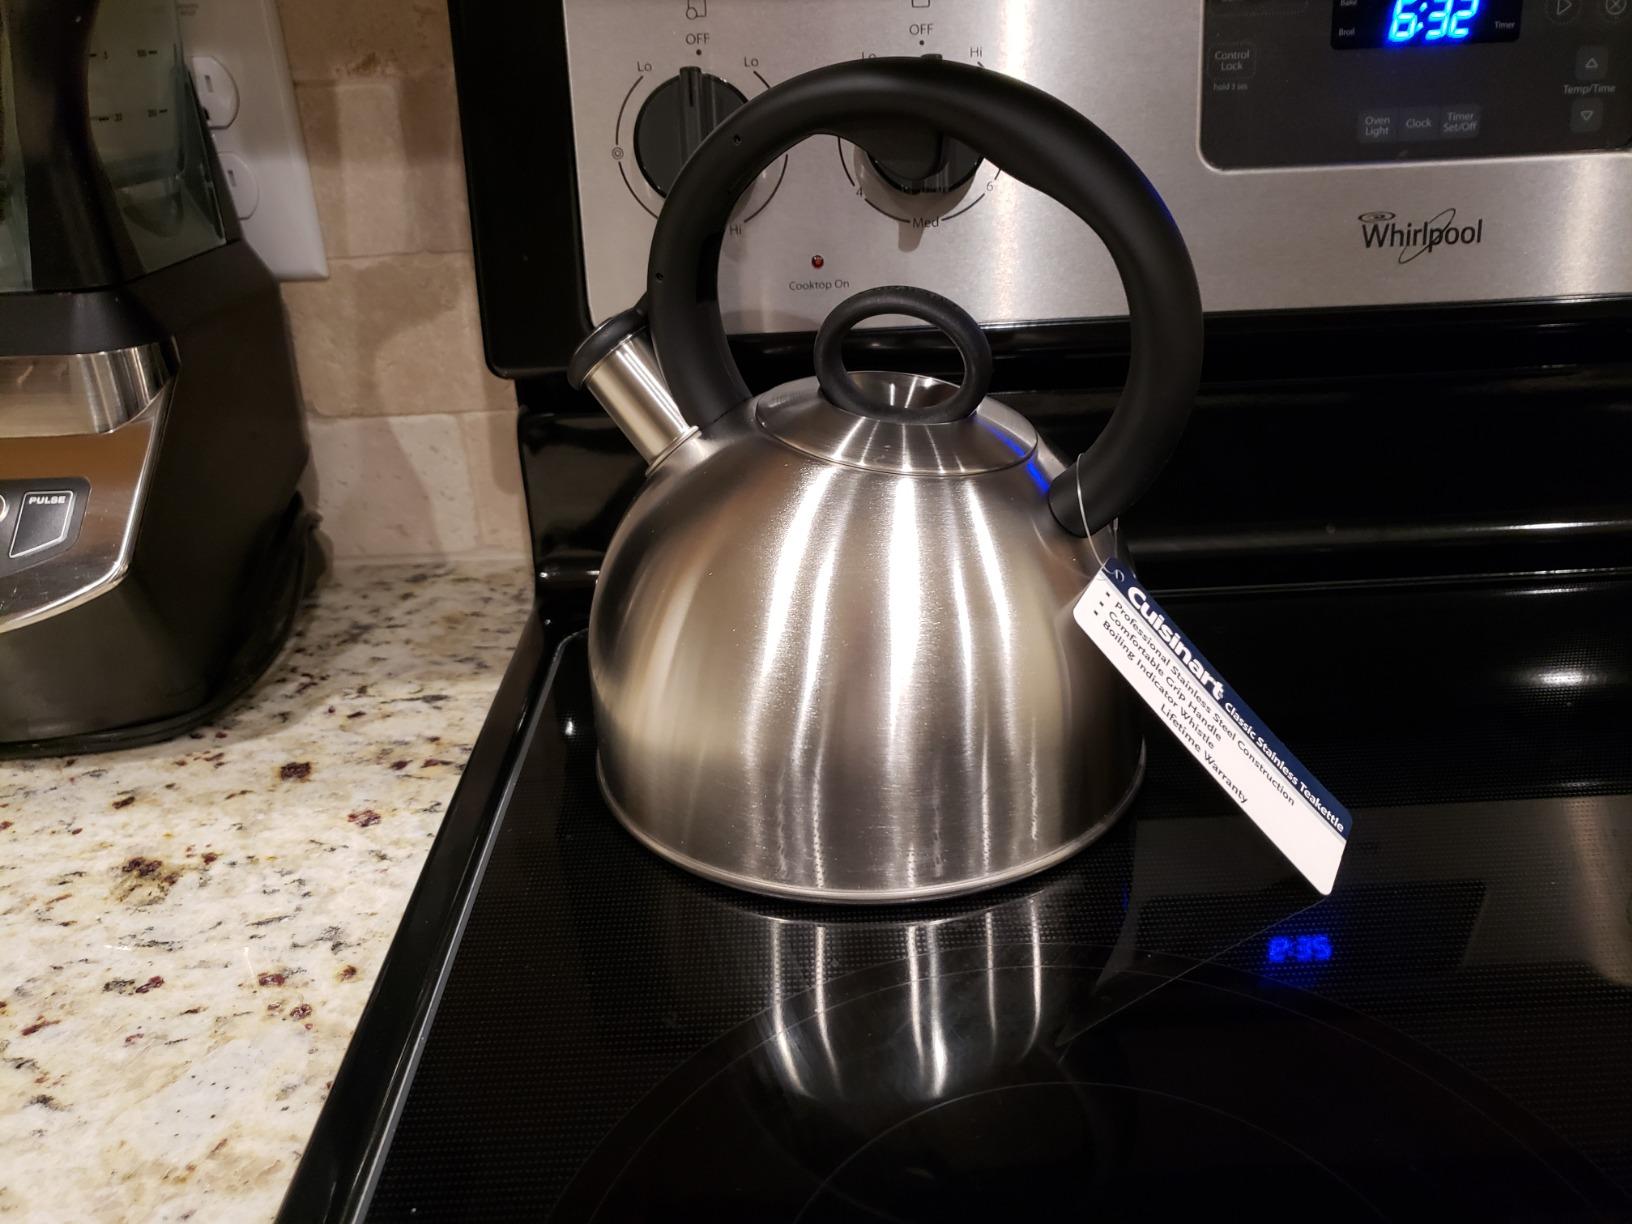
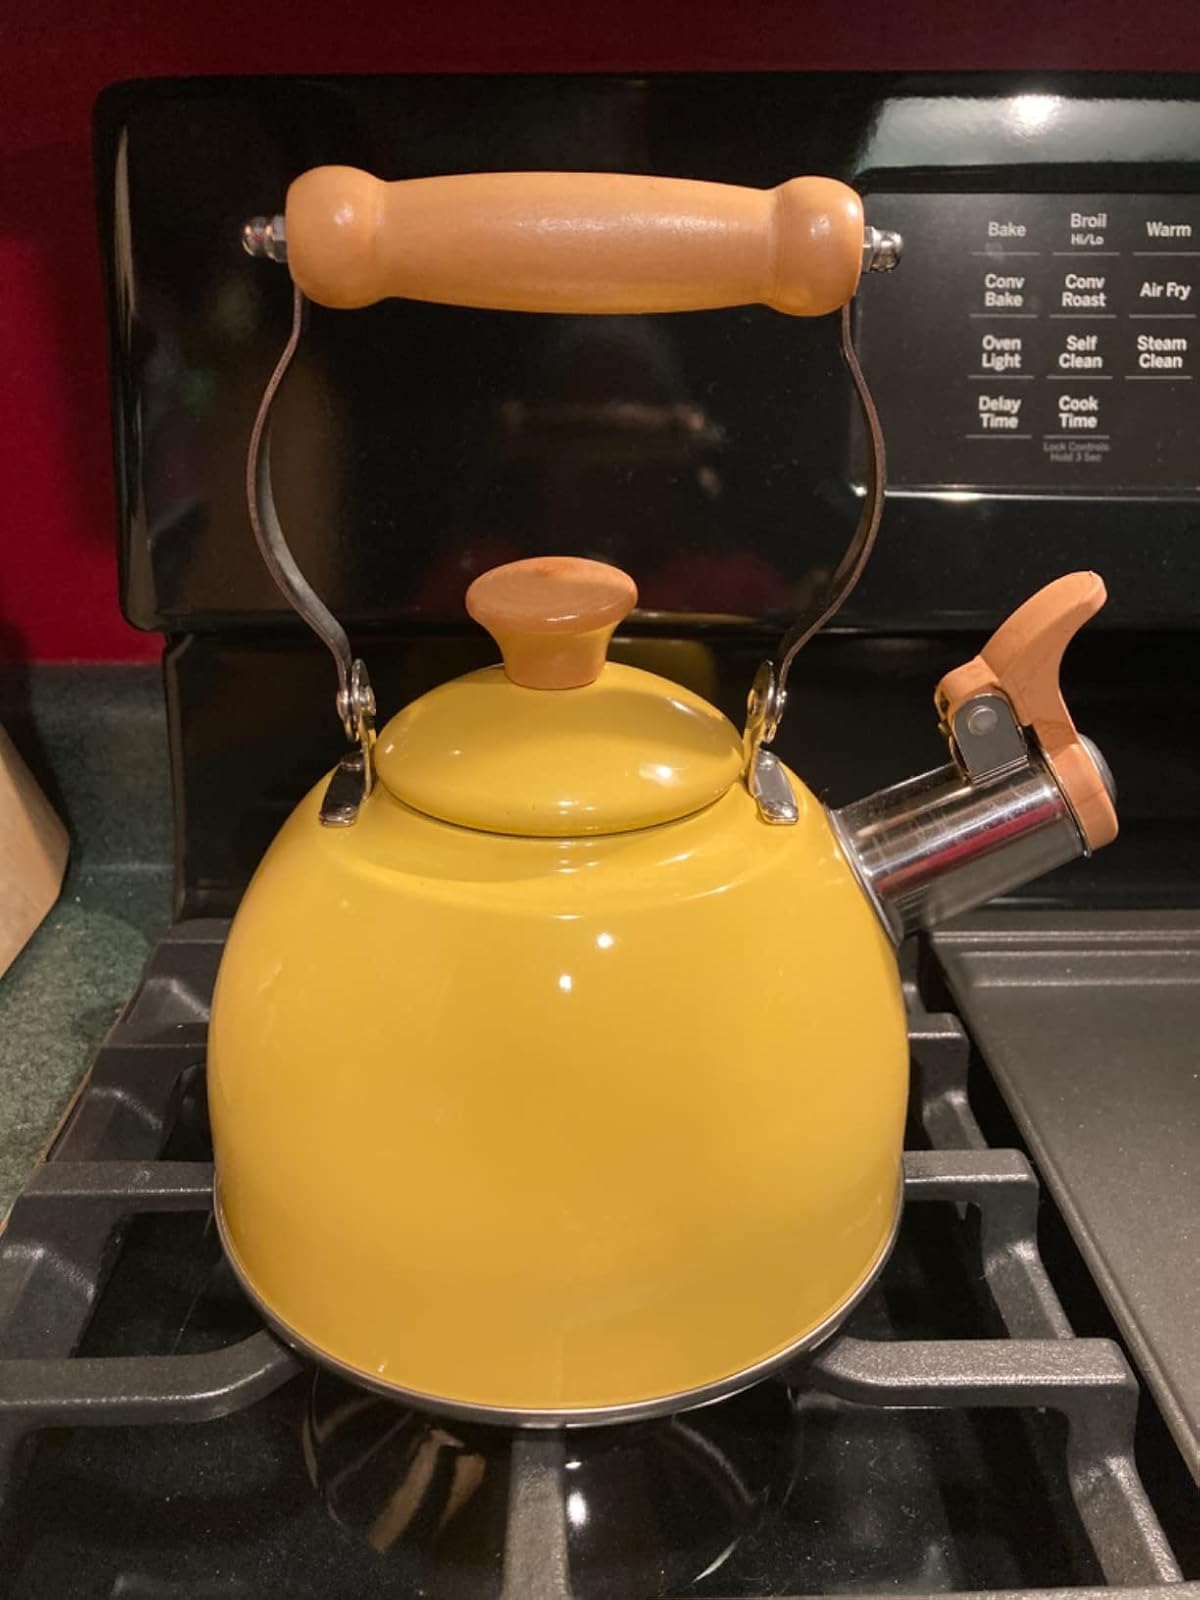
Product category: items_kettle
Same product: no